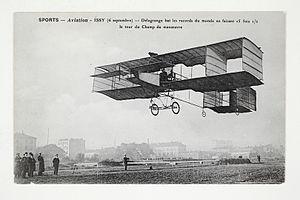
Sports — Aviation – Issy (6 septembre) — Delagrange bat les records du monde en faisant 15 fois 1/2 le tour du Champ de manoeuvreAdresse actuelle
Cette page concerne l'année 1908 du calendrier grégorien.